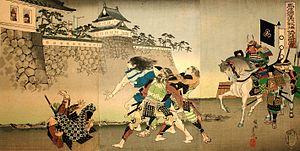
Le jingasa est un casque militaire japonais utilisé pour protéger la tête des ashigaru pendant les batailles et plus largement comme une coiffe quotidienne pour les samouraï.